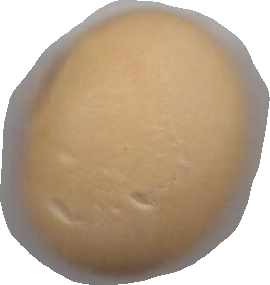
Variety: Dega